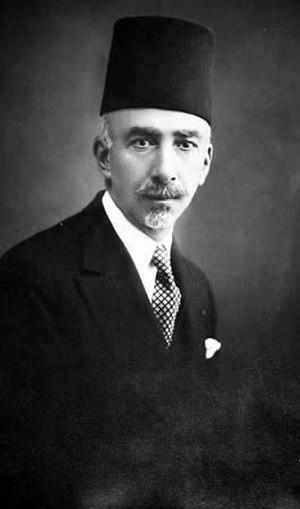
Le président de la République arabe syrienne est le chef d'État de la Syrie ; d'après la Constitution de 2012, il est élu au suffrage direct pour un mandat de sept ans et ne peut exercer plus de deux mandats consécutifs contrairement à la période antérieure à la réforme constitutionnelle du 27 février 2012.
Ata Bey el-Ayoubi, né le 25 mars 1877 et mort le 21 décembre 1951, premier ministre et président de l'état syrien.